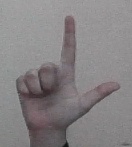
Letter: laam